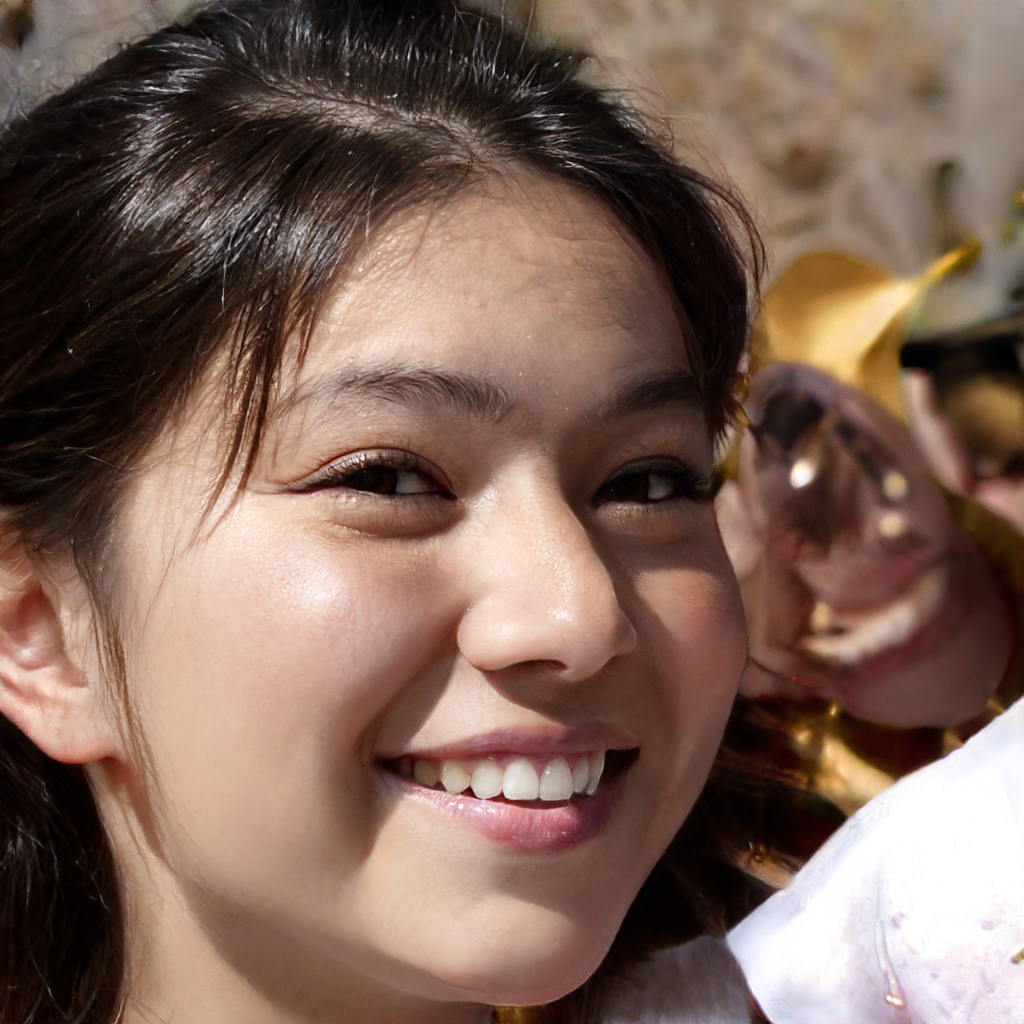
Portrait style: Real Portrait